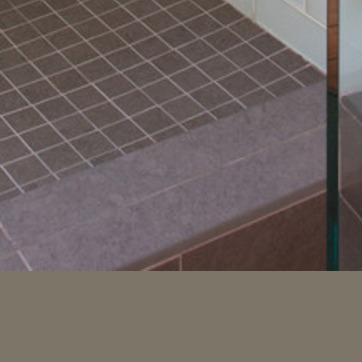
Material: tile